Edgemere Street Bridge

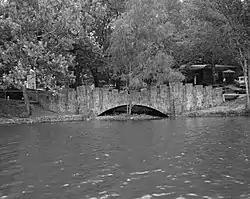
HAER photo, 1988

The Edgemere Street Bridge is a historic bridge in North Little Rock, Arkansas. It carries Edgemere Street over a small part of Lakewood Lake Number Three. It is a masonry structure with closed spandrels, and has a span of about and a total length of . It is built out of rustic, roughly squared fieldstone, that is laid in uncoursed fashion. Vertical columns project from either side of the spandrels, rising above the deck level to form a decorative parapet. It was built, along with the similar Lakeshore Drive Bridge as part of the innovative Lakewood Development project of developer Justin Matthews in the 1930s.